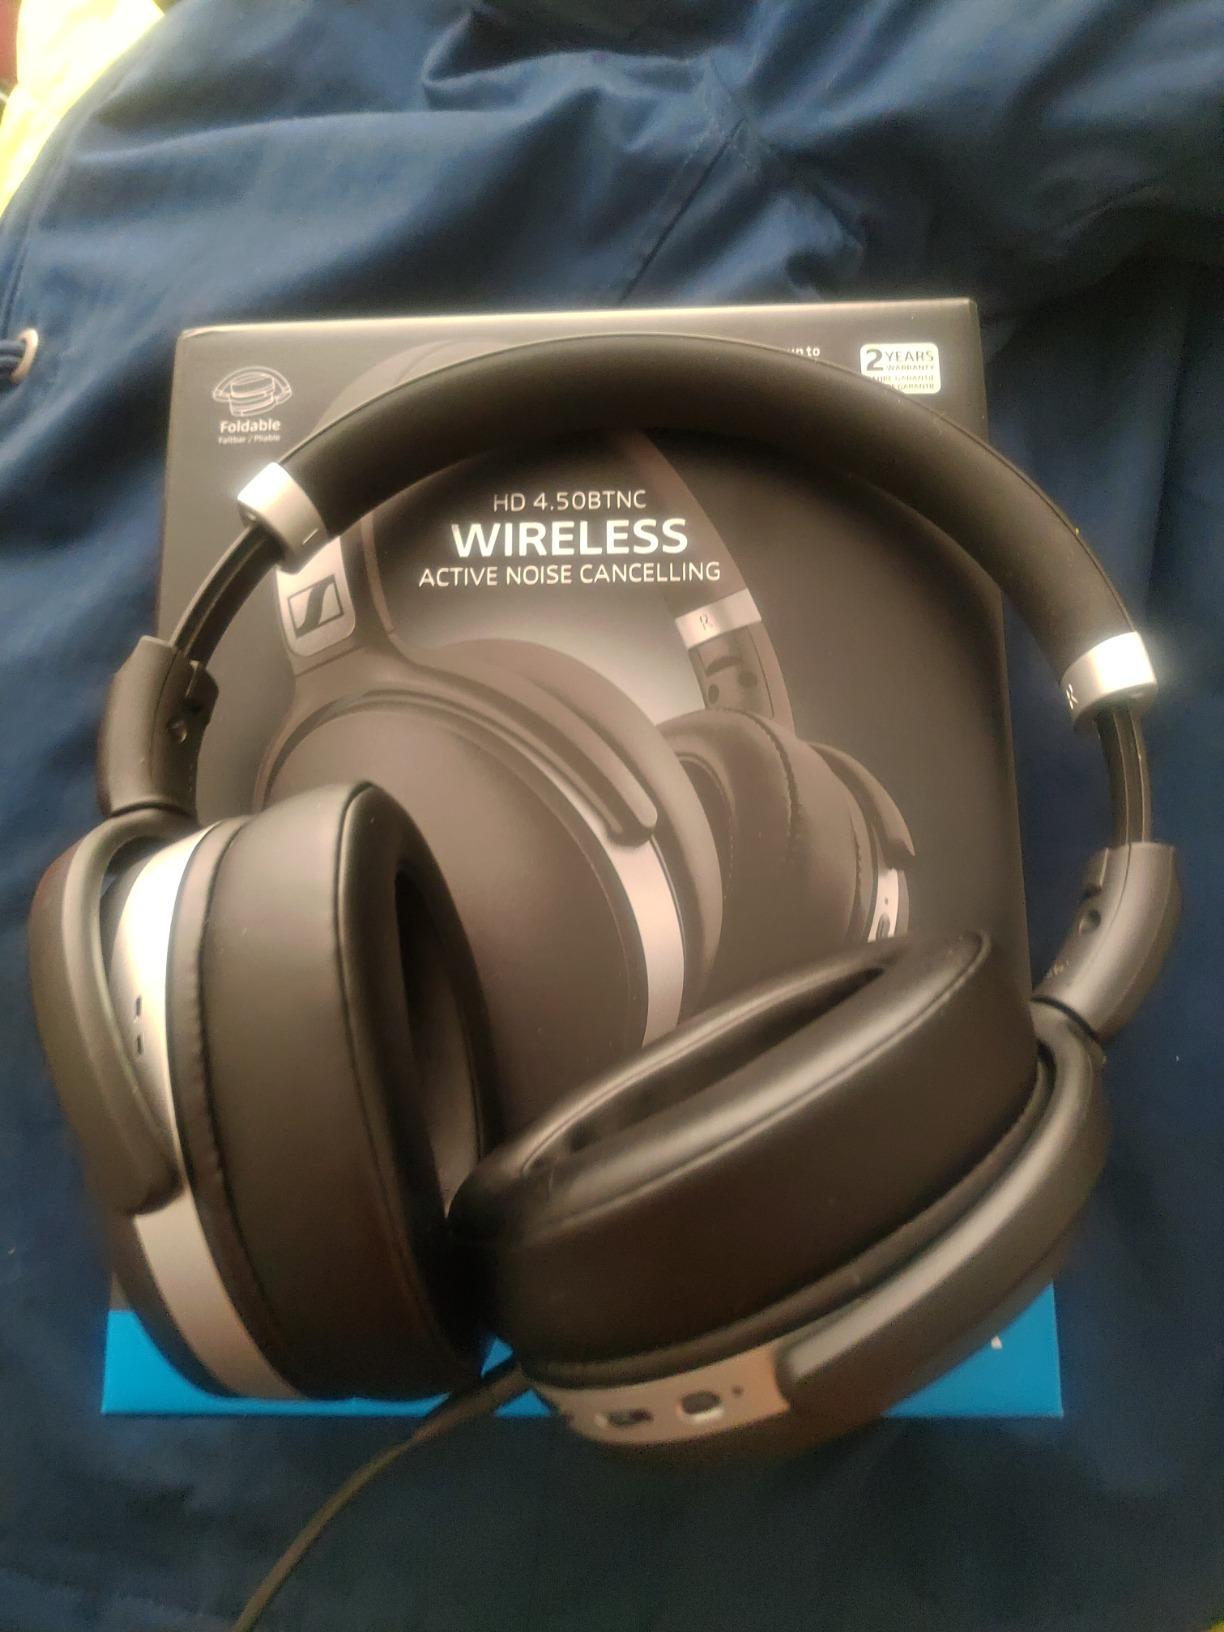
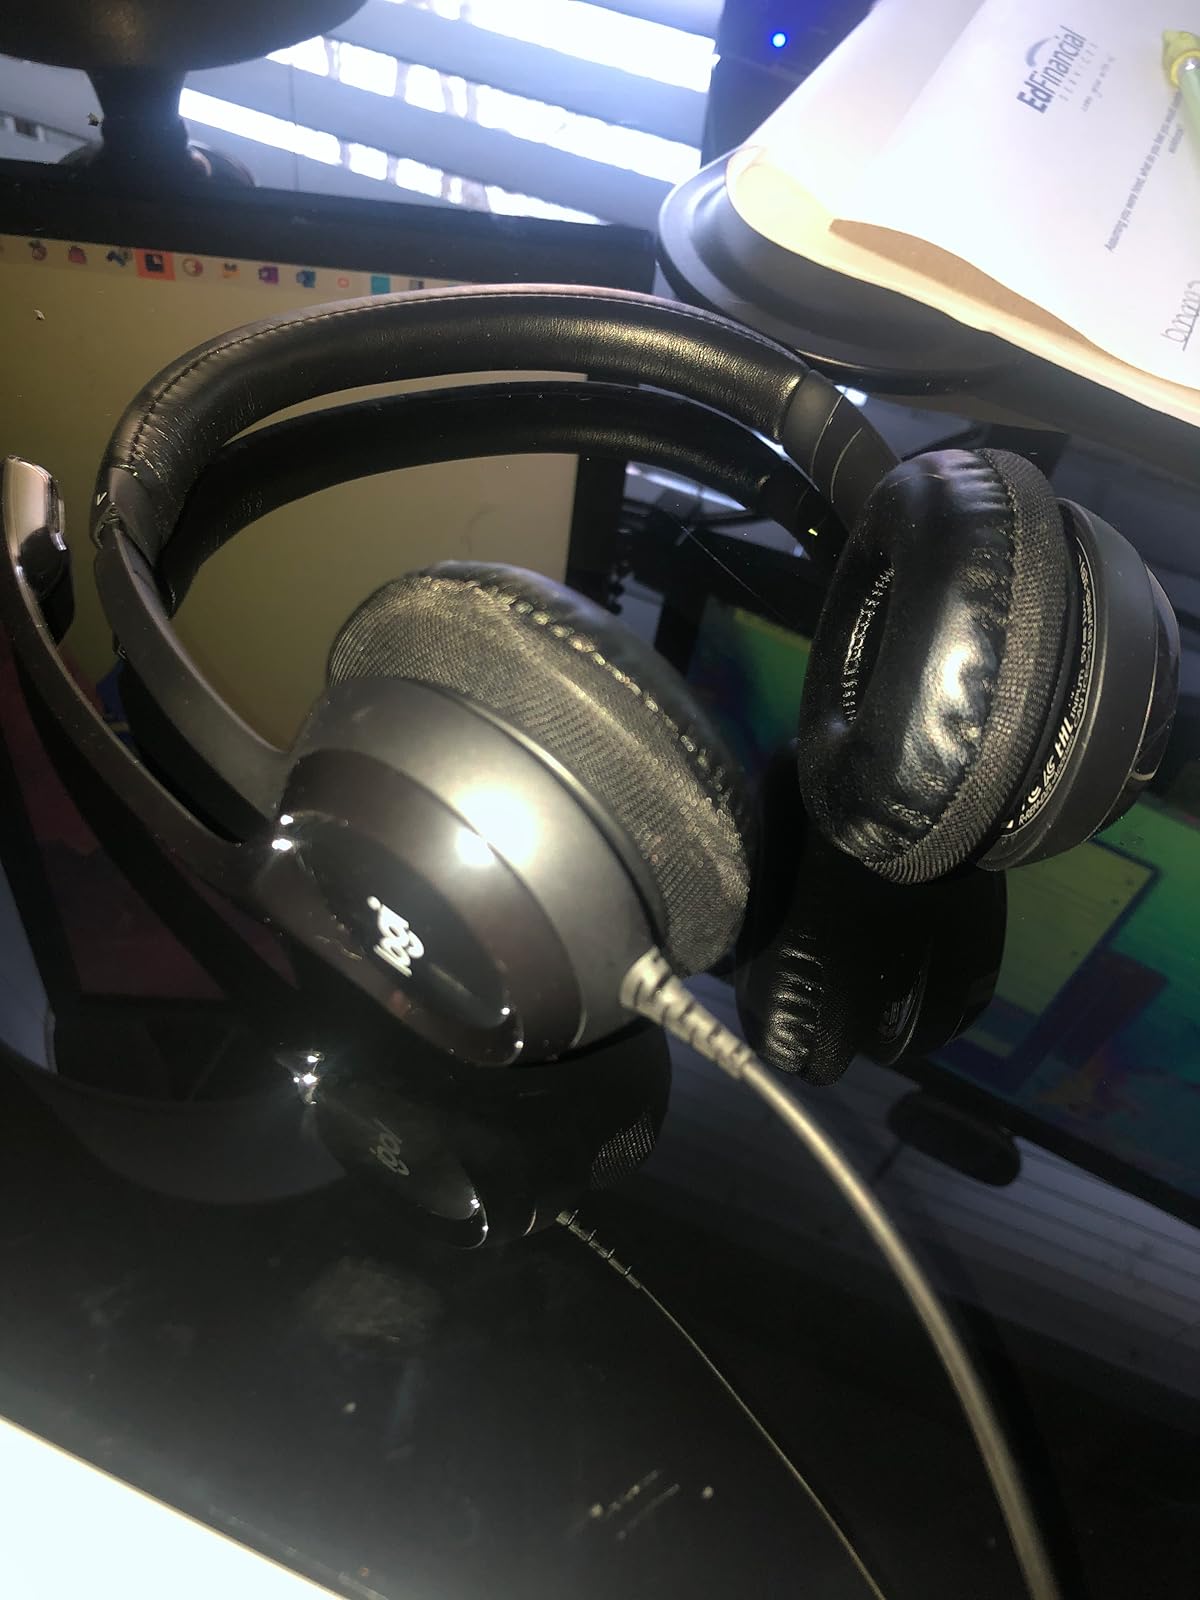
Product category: headphones
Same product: no